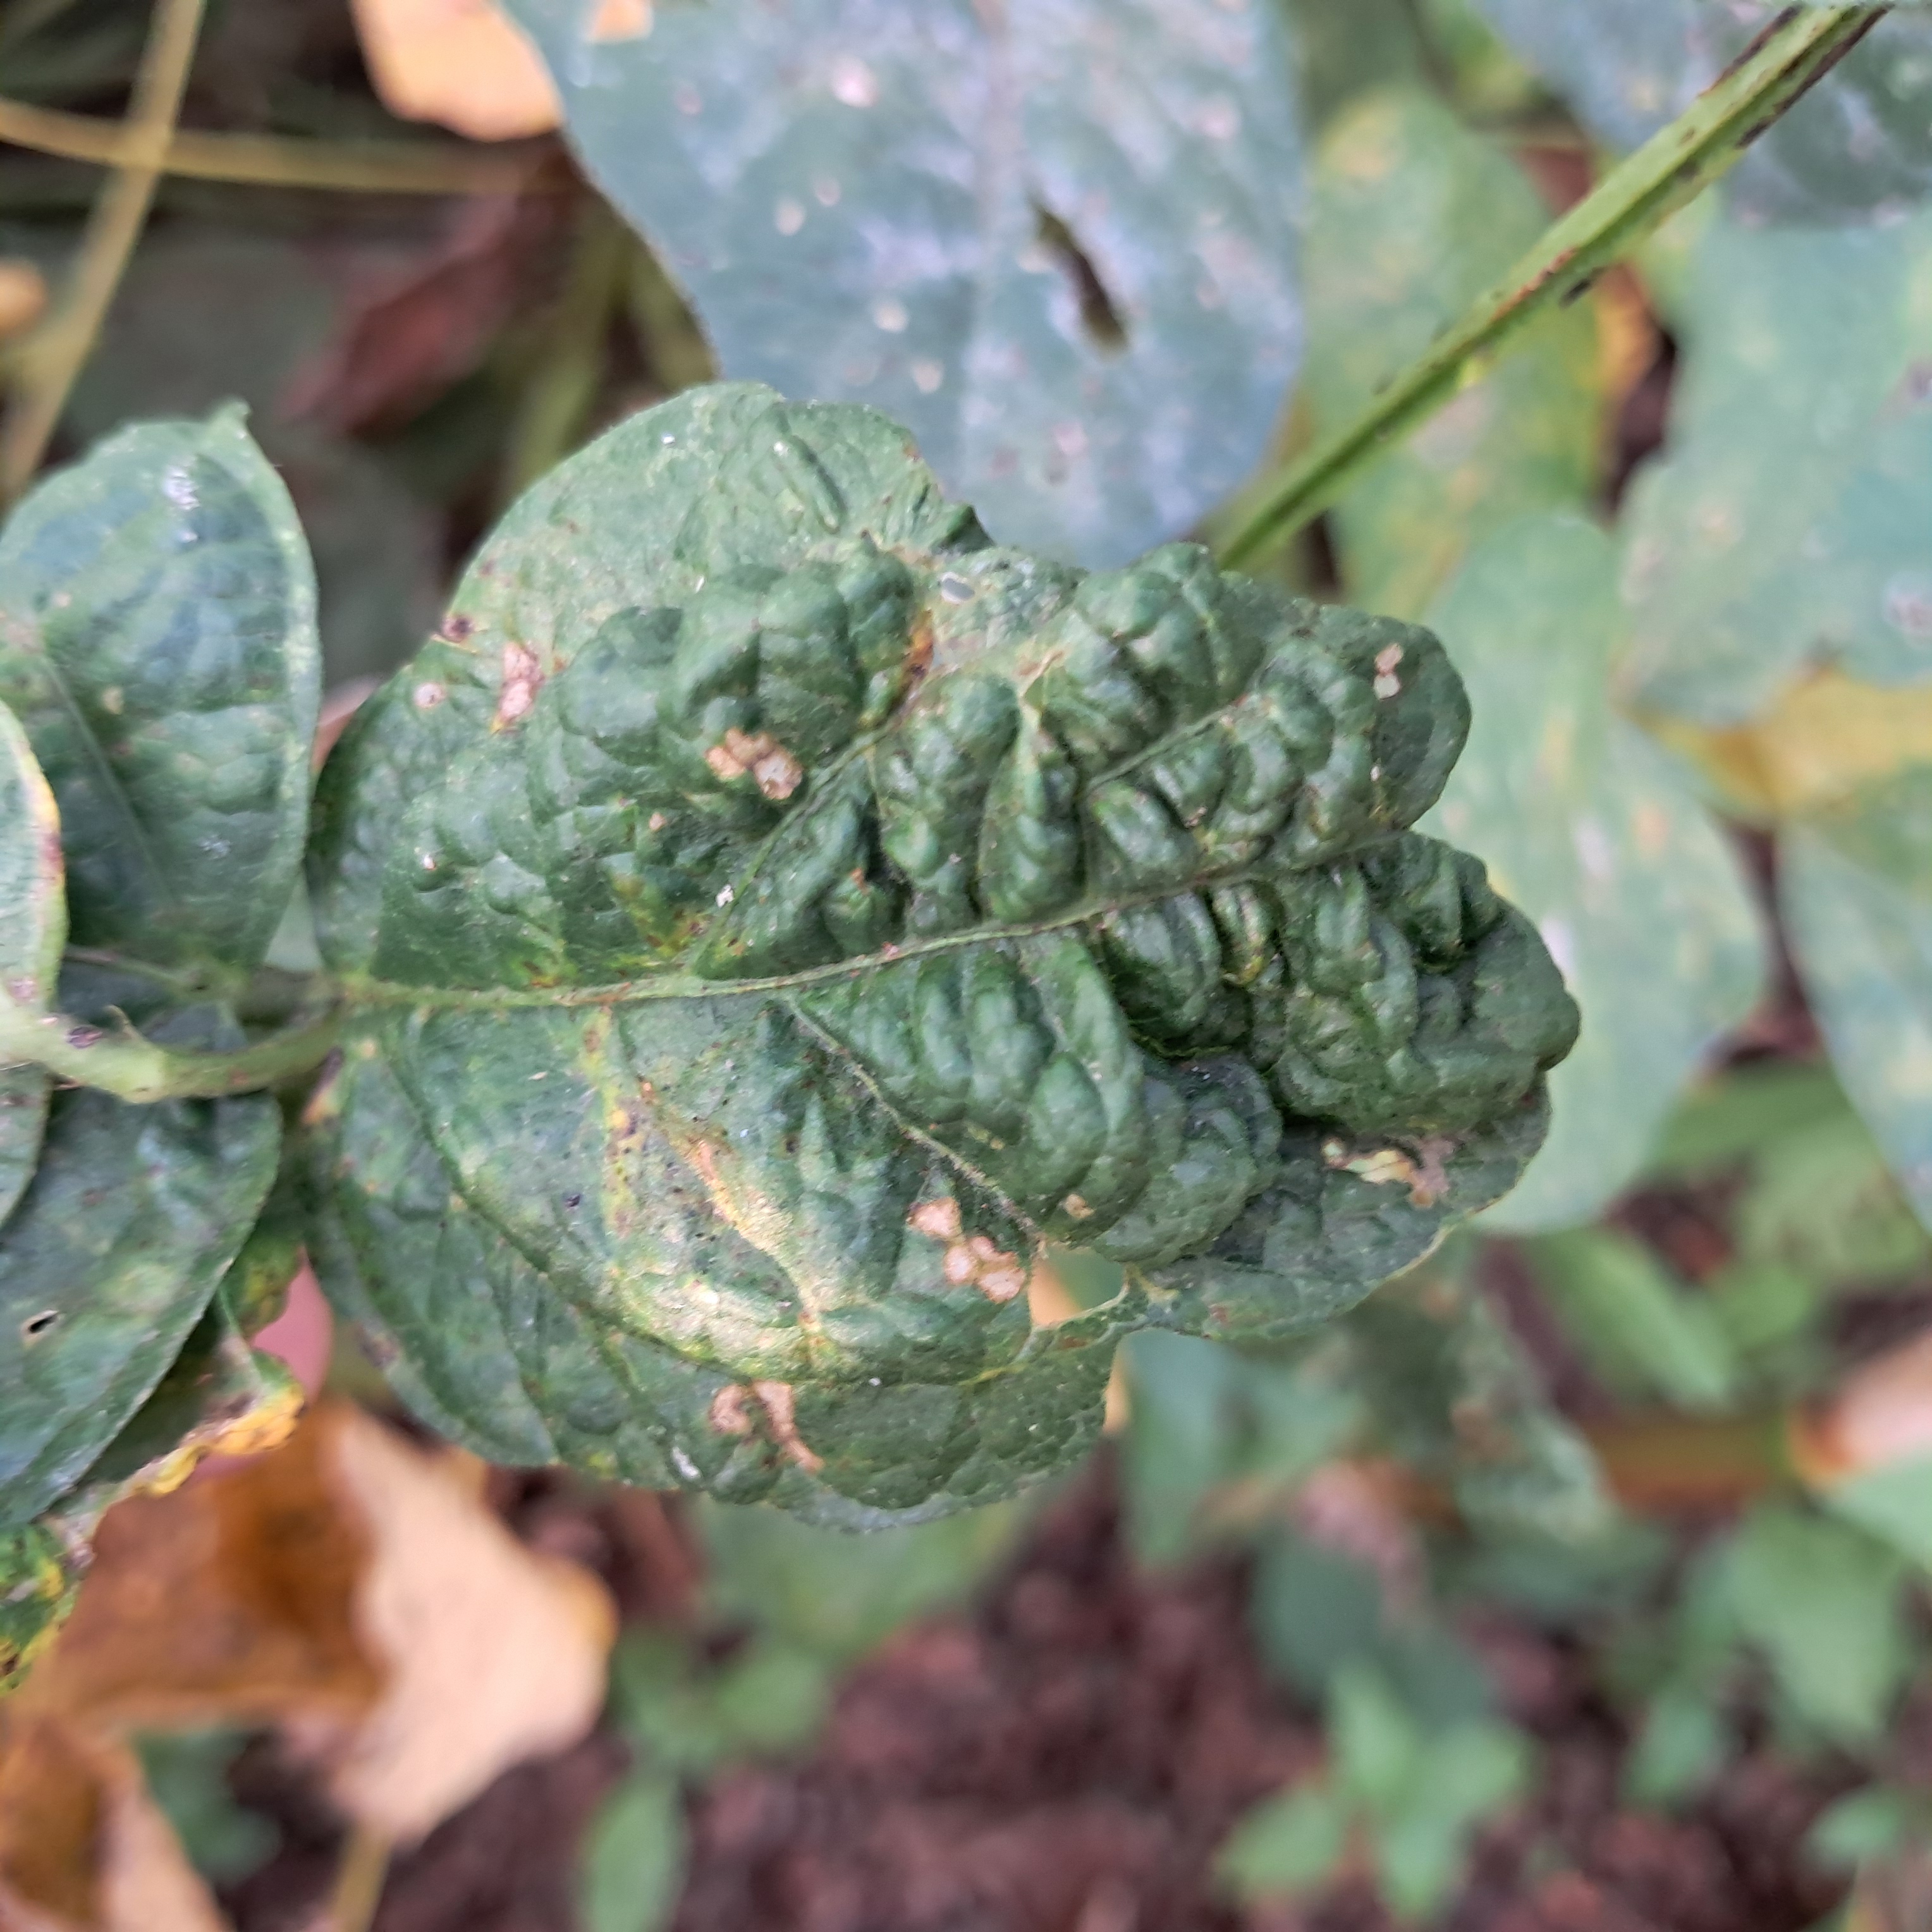
Label: Mosaic